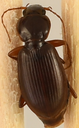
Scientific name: Synuchus impunctatus
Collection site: Bartlett Experimental Forest NEON (BART), plot BART_025